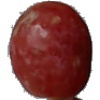
Label: Grape Pink 1